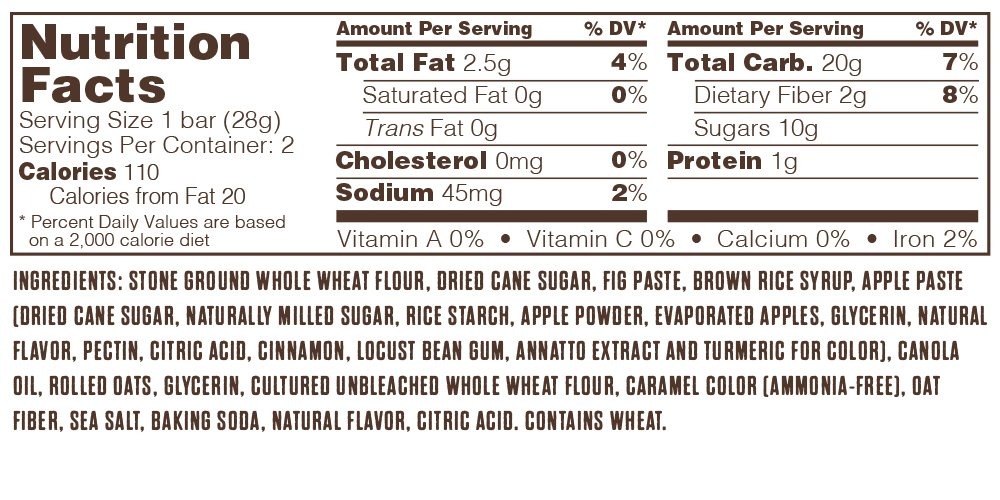
Item Name: Nature's Bakery Whole Wheat Fig Bar, Vegan + Non-GMO, Apple Cinnamon (12 Count) (Pack of 2)
Bullet Point 1: The below information is per pack only
Bullet Point 2: Contains 1 - 12ct carton of 2oz Twin Packs
Bullet Point 3: Perfect for active, on-the-go nutrition or a healthy treat for kids' lunches and after-school snacks
Bullet Point 4: Made with Stone Ground Whole Wheat, Real Figs & Apples
Bullet Point 5: Soy Free, Dairy Free, Cholesterol Free, No High Fructose Corn Syrup, 0g Trans Fat
Bullet Point 6: Non-GMO Project Verified, Certified Vegan, Kosher, Made in a Nut-Free Facility
Value: 24.0
Unit: Count

Price: 14